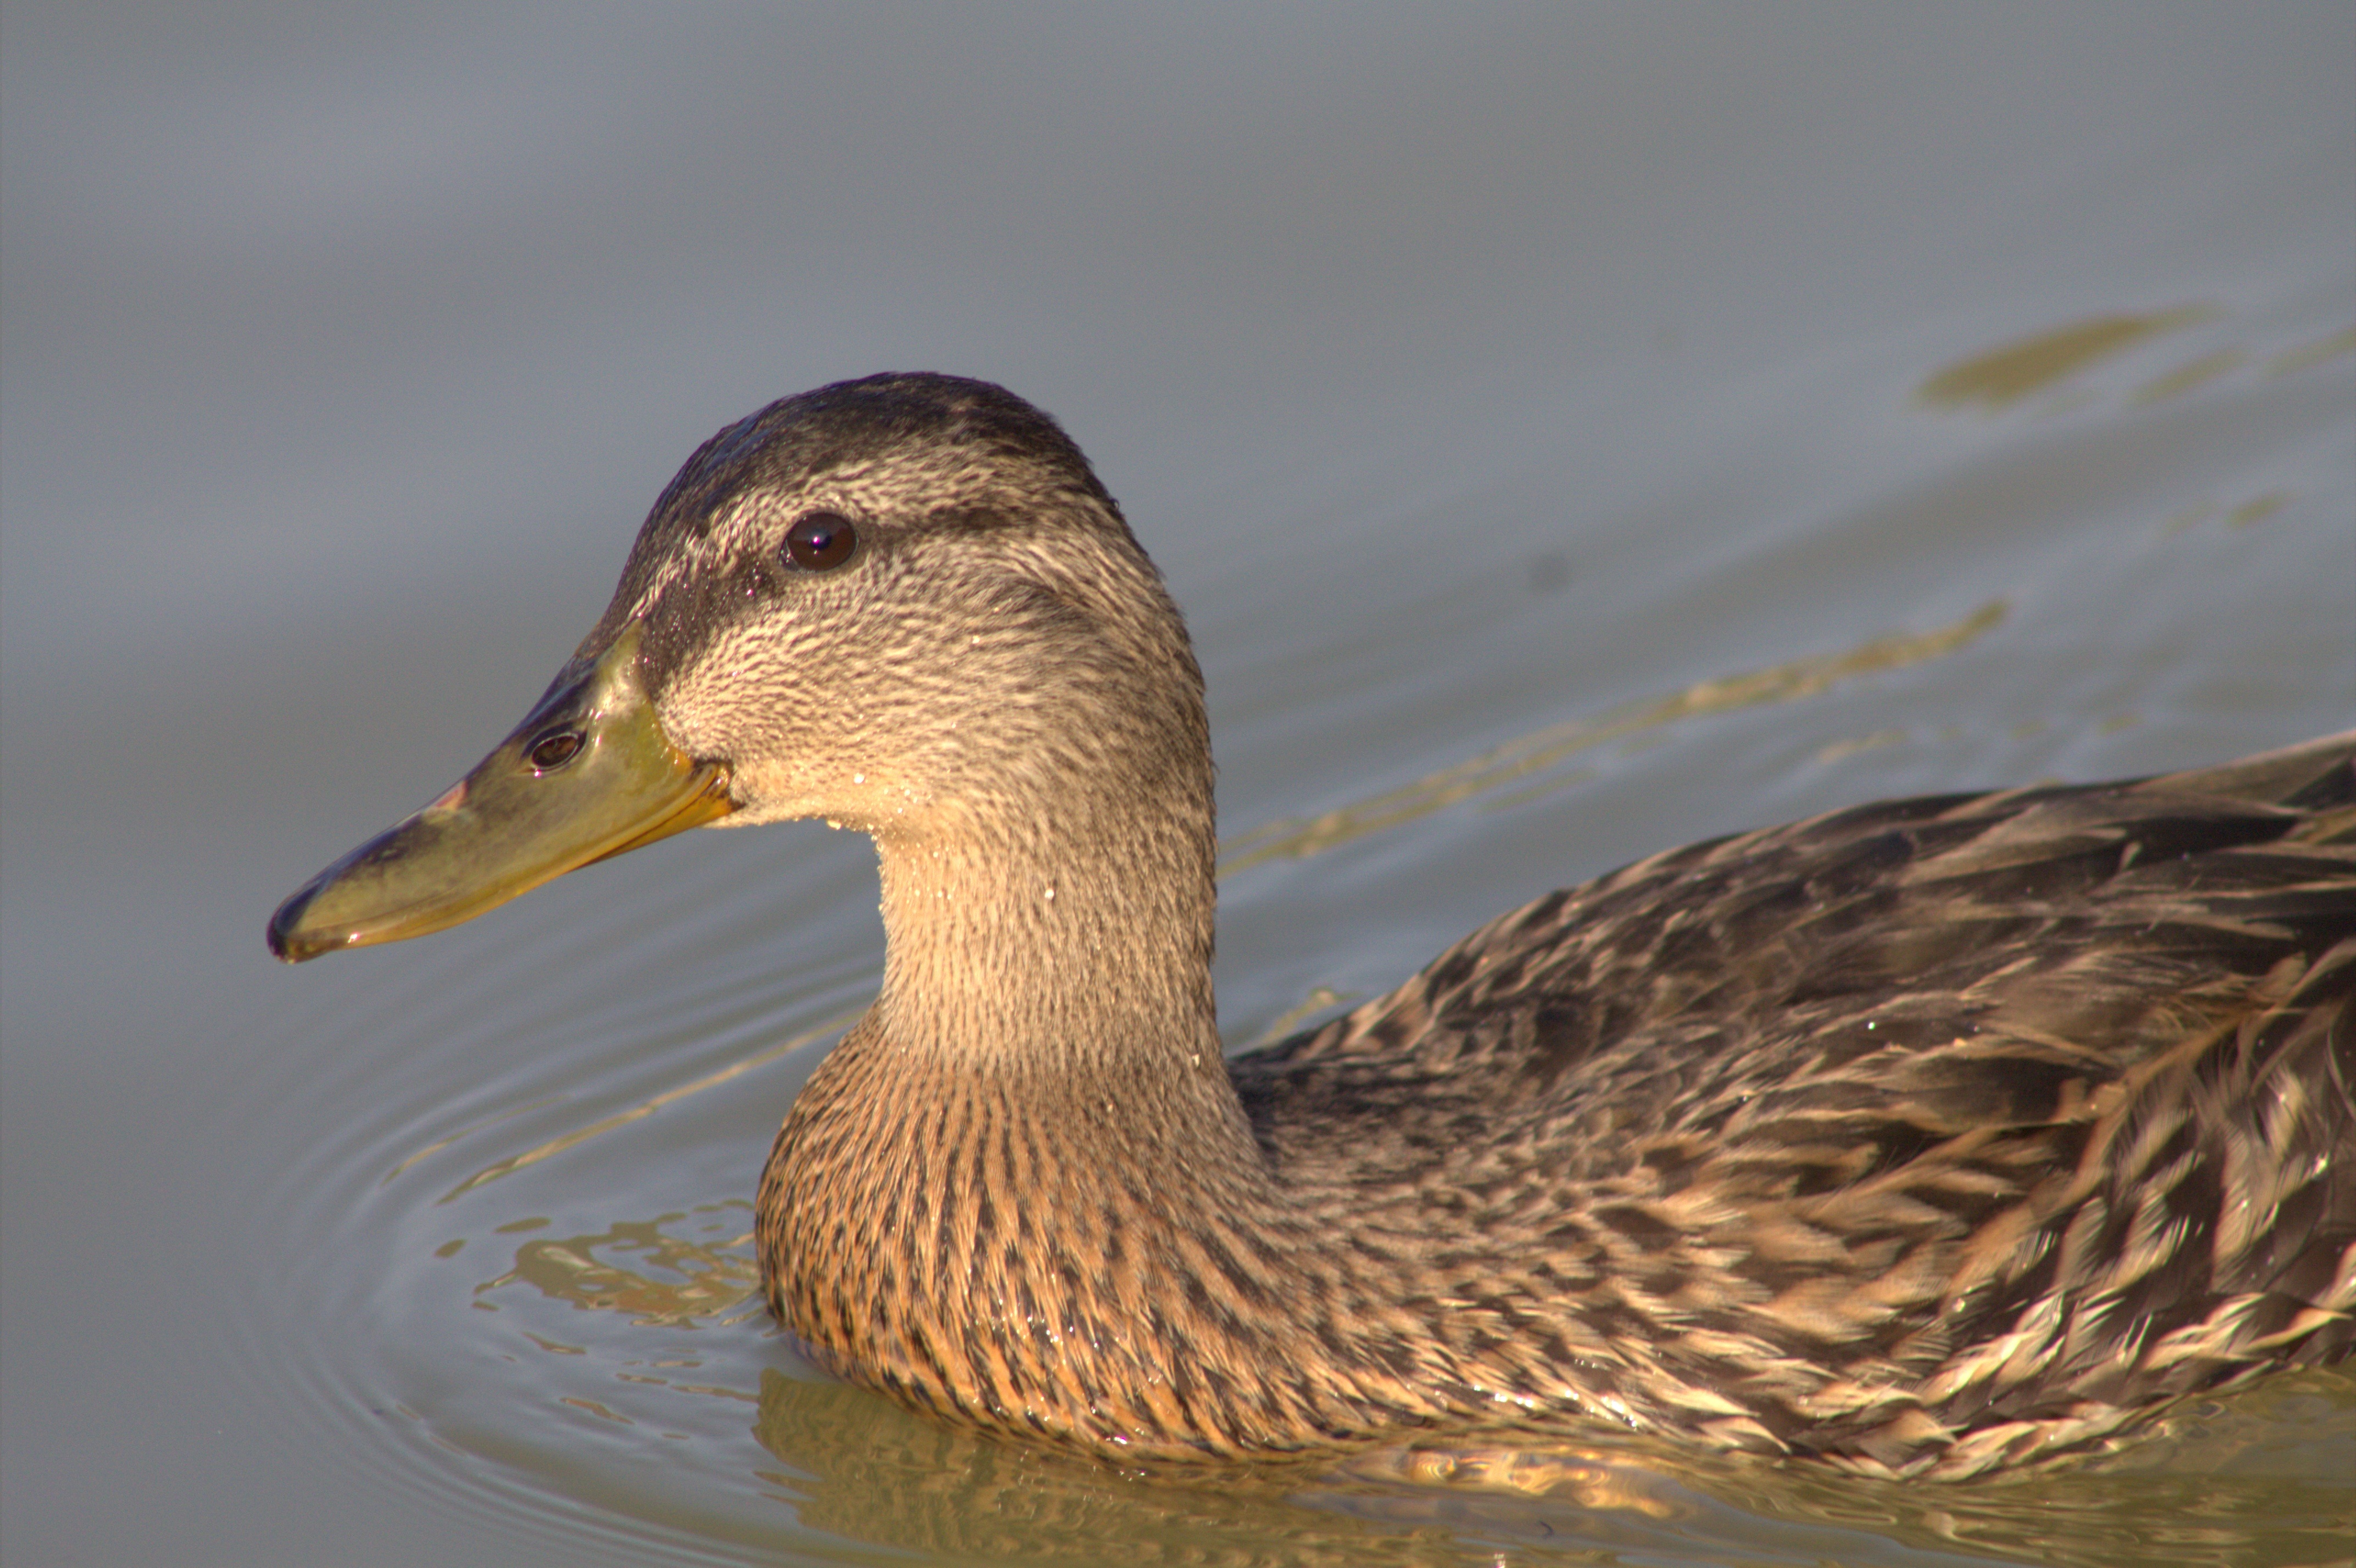
water, nature, bird, wing, lake, animal, female, pond, wildlife, beak, aquatic, feather, fowl, fauna, swimming, poultry, close up, duck, goose, vertebrate, waterfowl, water bird, mallard, canard, ducks geese and swans